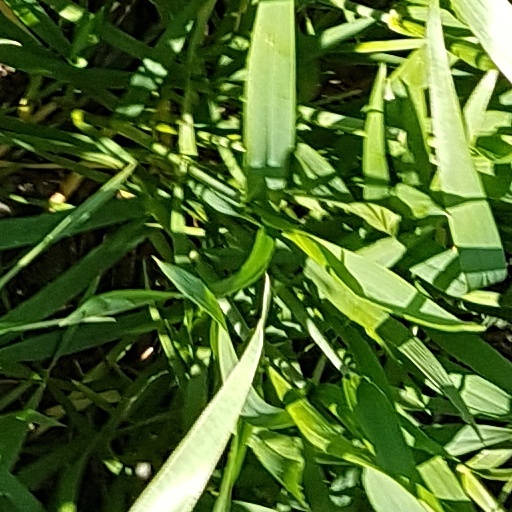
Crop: wheat